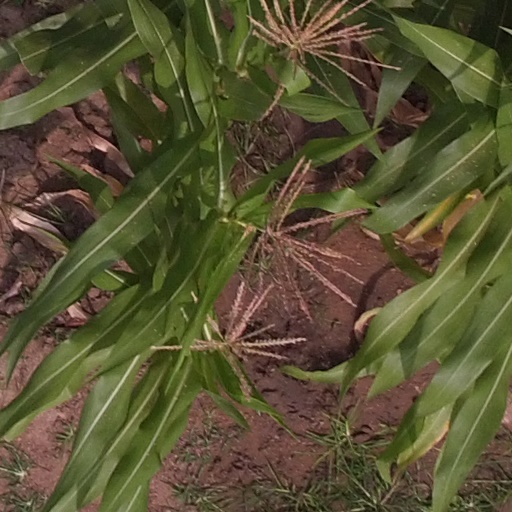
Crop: maize; corn